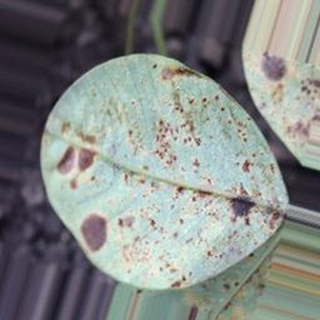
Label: groundnut_rust